HMS Britannia (1904)

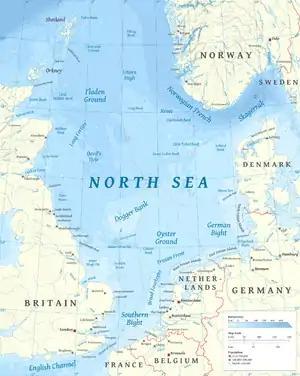
Map of the North Sea

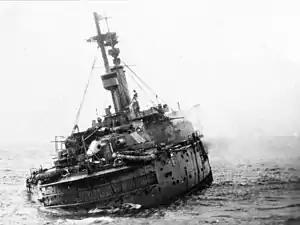
"Britannia" lists before sinking on 9 November 1918.

Upon the outbreak of the First World War in August 1914, the 3rd Battle Squadron, at the time under the command of Vice-Admiral Edward Bradford, was assigned to the Grand Fleet and based at Rosyth, where it was reinforced with the five s, It was used to supplement the Grand Fleet's cruisers on the Northern Patrol. On 6 August, the day after Britain declared war on Germany, elements of the Grand Fleet sortied to inspect the coast of Norway in search of a German naval base violating Norwegian neutrality. "Britannia" and the rest of the 3rd Battle Squadron provided distant support to the operation. No such base was found, and the ships returned to port the next day. On 14 August, the ships of the Grand Fleet went to sea for battle practice before conducting a sweep into the North Sea later that day and into 15 August. During sweeps by the fleet, she and her sisters often steamed at the heads of divisions of the far more valuable dreadnoughts, where they could protect the dreadnoughts by watching for mines or by being the first to strike them. On 2 November 1914, the squadron was detached to reinforce the Channel Fleet and was rebased at Portland. It returned to the Grand Fleet on 13 November 1914.